Paul Mazursky

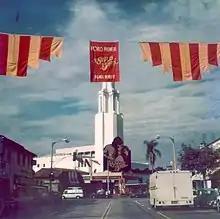
World premiere of "A Star is Born" at the Fox Theater, Westwood Village

Soon after starting his acting career, Mazursky became a writer on "The Danny Kaye Show" in 1963 with Larry Tucker, who he had met when Tucker went from managing comedians to being in the Los Angeles Second City troupe. In 1965, they crafted the script for the pilot of "The Monkees" television series, in which they both also appeared in cameos, although the pilot ended up being their only script for the series. Mazursky's debut as a film screenwriter was the Peter Sellers comedy "I Love You, Alice B. Toklas" (1968). The original intent was for Tucker to produce and for Mazursky to direct. Peter Sellers, the star of the film, instead picked Hy Averback to direct. The following year, he directed his first film "Bob & Carol & Ted & Alice" (1969) which he also co-wrote with its producer Tucker, which proved to be a major critical and commercial success. The film was the fifth highest grossing of the year and earned Mazursky his first Oscar nomination.